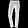
Label: Trouser